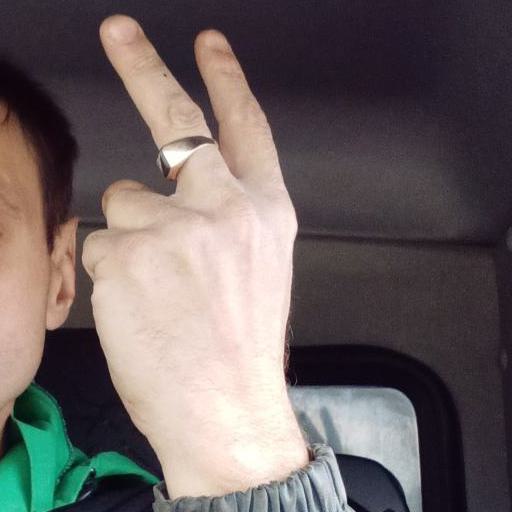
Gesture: peace_inverted